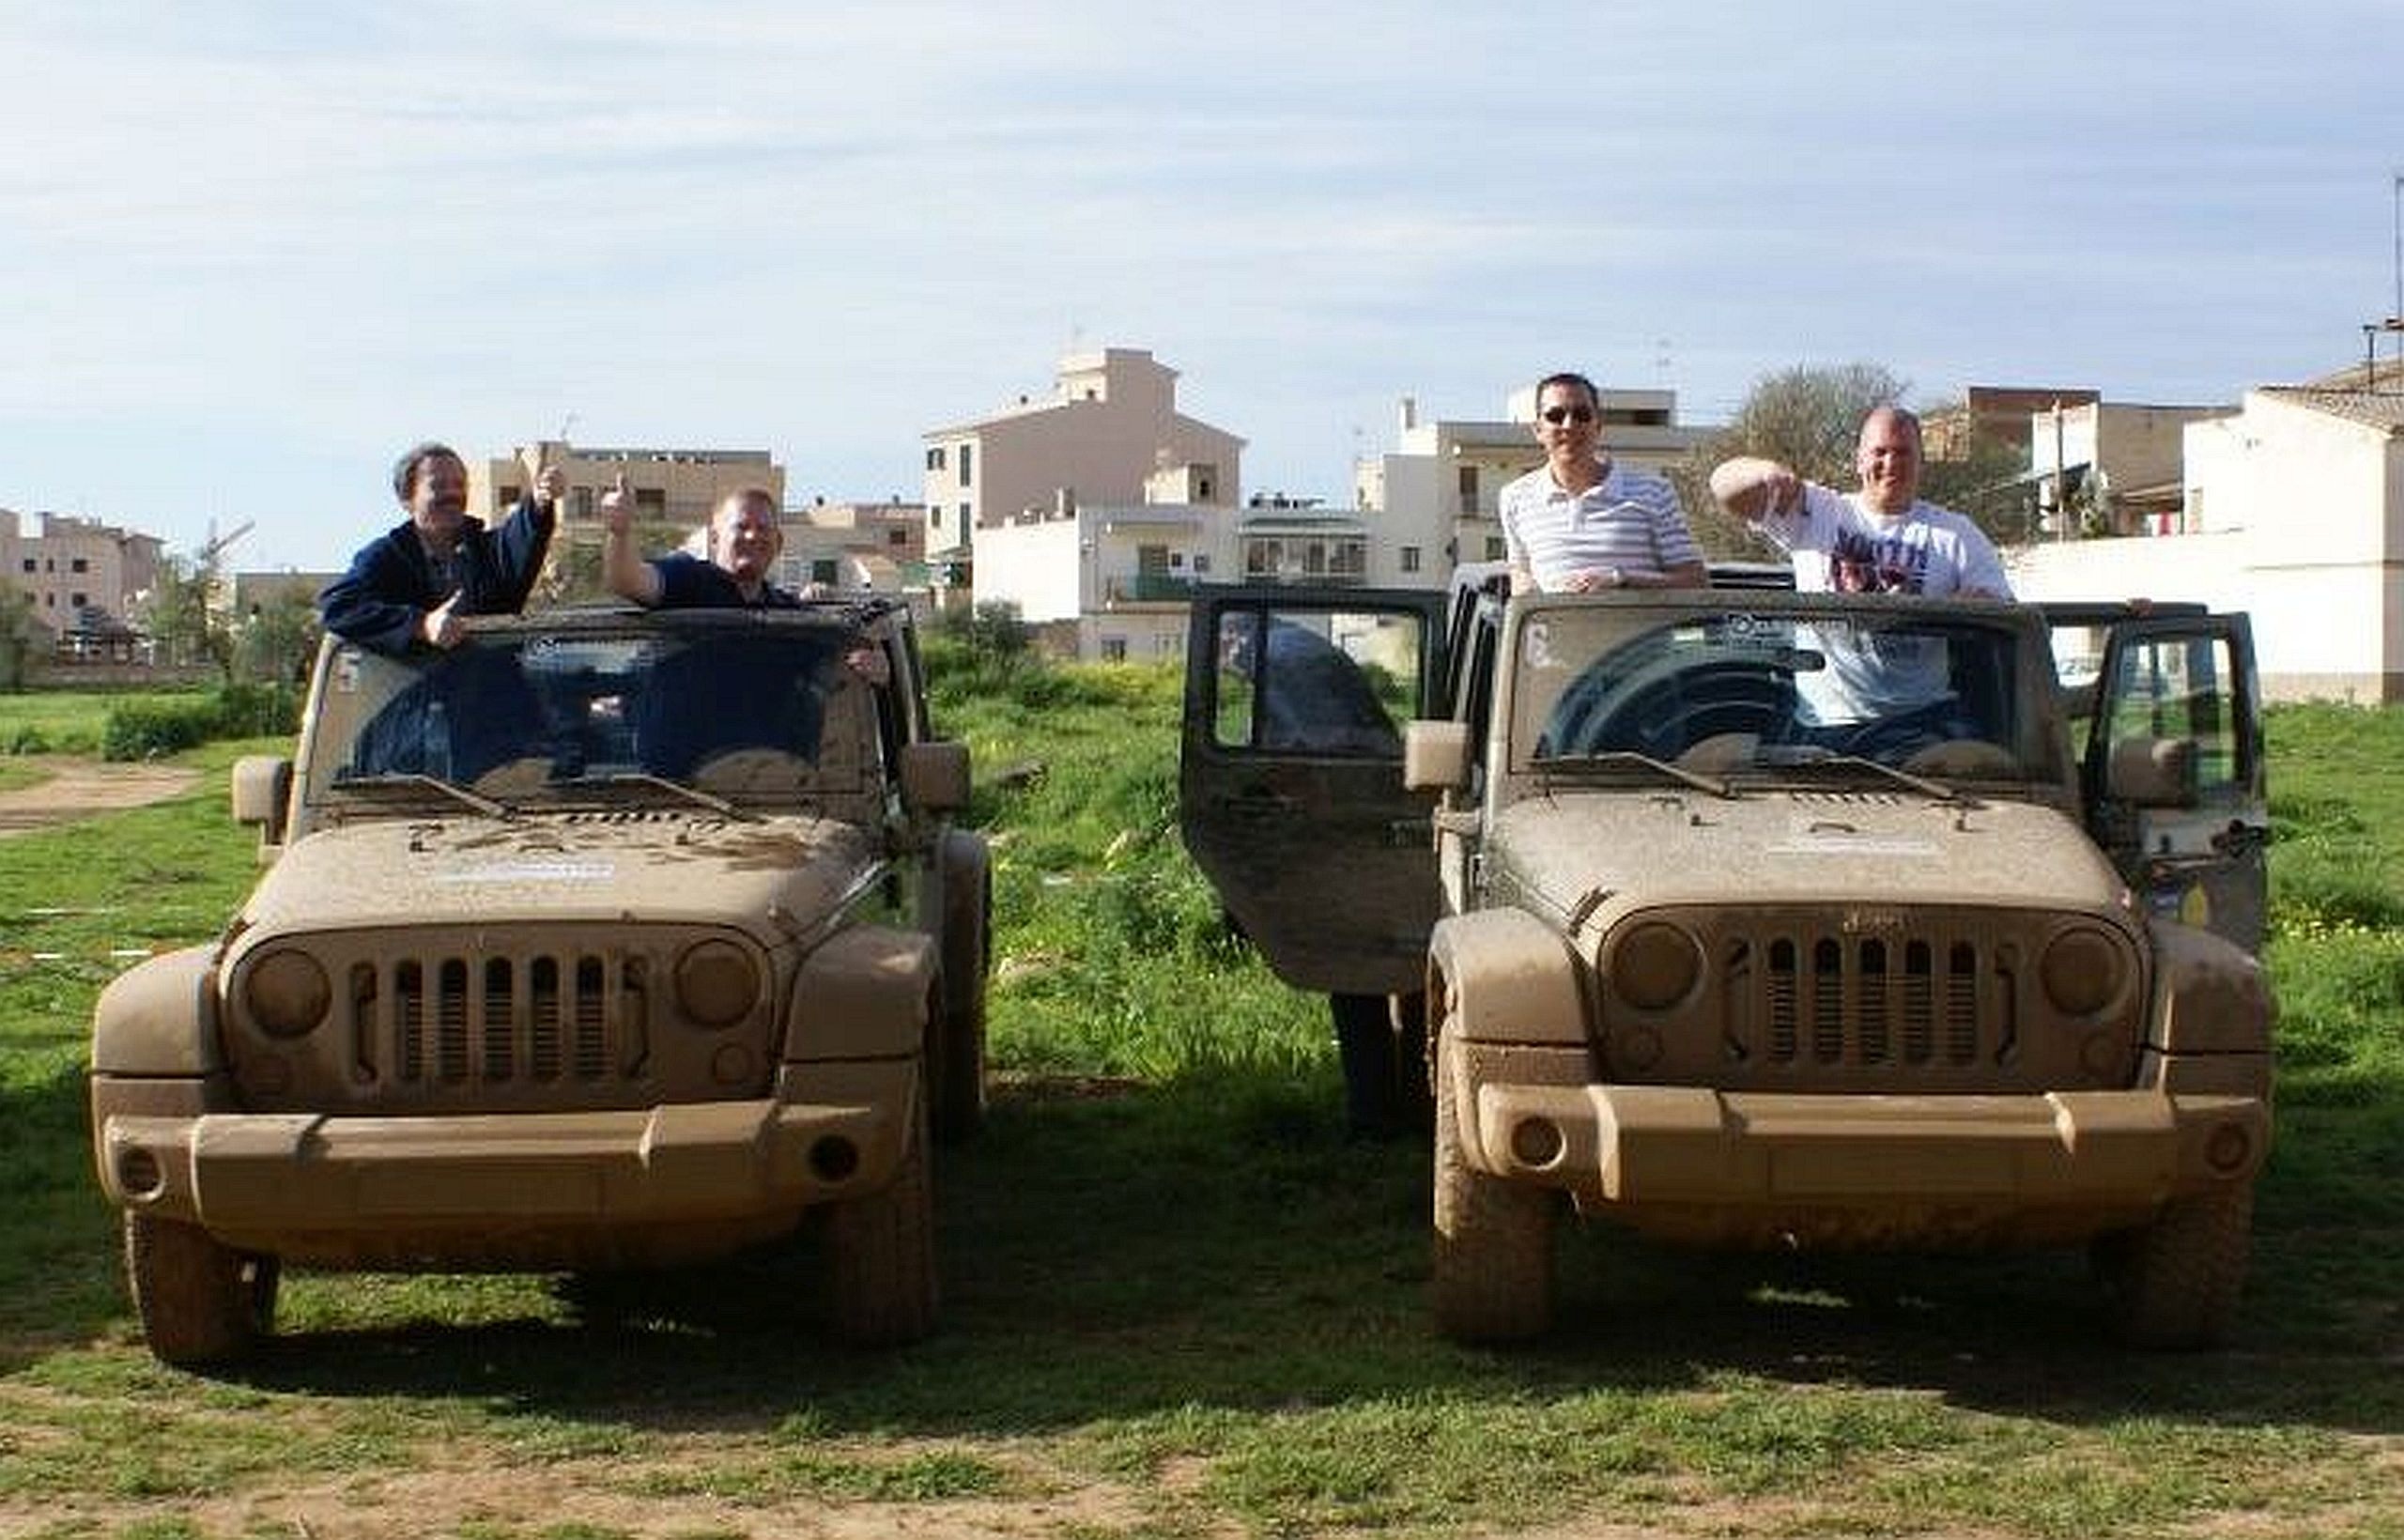
car, jeep, military, vehicle, dirt, terrain, autos, safari, off road vehicle, land vehicle, automobile make, off roading, military vehicle, jeep wrangler